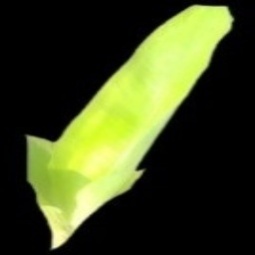
Label: Iron